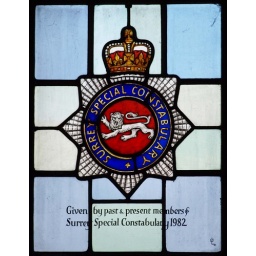
Small stained glass panels by Lawrence Lee in the nave windows of Guildford Cathedral. Surrey Special Constabulary.